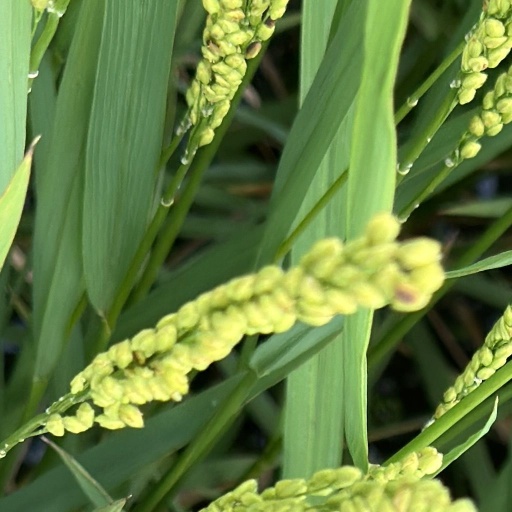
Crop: rice